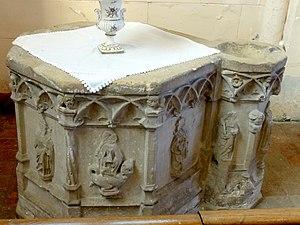
L'église Saint-Vaast est une église catholique paroissiale située à Nointel, en France. C'est un édifice assez spacieux, qui réunit presque tous les styles architecturaux du roman au classique, sauf la Renaissance. Le plan est régulier, et s'inscrit dans un rectangle, avec une subdivision nette entre nef, transept et chœur. Il y a un vaisseau central et deux collatéraux sur toute la longueur. Mais en regardant les détails, il se révèle aisément que pratiquement aucune partie de l'église n'est homogène, à l'exception du chœur, qui constitue un intéressant témoignage du style rayonnant tardif. Sa vaste baie du chevet présente un exceptionnel remplage à cinq lancettes. La base du clocher conserve une voûte d'ogives romane archaïque, qui a été fortement remaniée. La nef séduit par ses grandes arcades portées à la même hauteur que les murs latéraux, et des piliers gothiques et toscans s'y font face sans rompre l'harmonie de l'ensemble. Les voûtes sont seulement factices et peuvent être qualifiées de néogothiques. À l'extérieur de l'église, la façade occidentale de la nef constitue l'élément le plus remarquable.